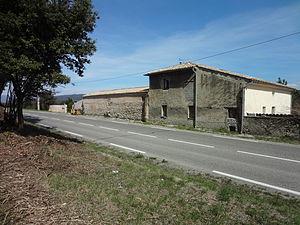
La Tragédie de Lurs est le un roman-enquête de Jean Meckert publié en 1954 dans la collection Blanche des Éditions Gallimard.
L’affaire Dominici est une affaire criminelle survenue en France. Dans la nuit du 4 au 5 août 1952, trois Anglais, Sir Jack Drummond, scientifique de 61 ans, son épouse Anne Wilbraham, 45 ans, et leur fille de 10 ans, Elizabeth, sont assassinés près de leur voiture à proximité de La Grand'Terre, la ferme de la famille Dominici, sur la commune de Lurs dans les Basses-Alpes. Le patriarche Gaston Dominici a été accusé du triple meurtre et condamné à mort sans que sa culpabilité ait jamais été clairement établie. En 1957, le président Coty a commué la peine et le 14 juillet 1960, le général de Gaulle a gracié et libéré Gaston Dominici. L'affaire fut suivie par de nombreux journalistes, tant français qu'étrangers.